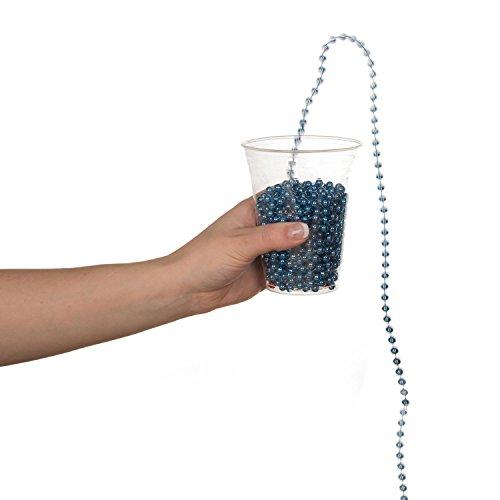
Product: Steve Spangler's Newton's Beads Science Experiment Kit Activity for Kids
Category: Toys & Games | Learning & Education | Science Kits & Toys
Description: FUN OR ALL AGES: Young scientists will love to watch and learn from Newtons' Beads while also learning about important concepts in physics though this fun science kit.
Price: $23.48
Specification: Shipping Weight: 15.2 ounces (View shipping rates and policies)|ASIN: B07B9STQHW|Item model number: WNEW-250|    #1369    in Science Kits & Toys